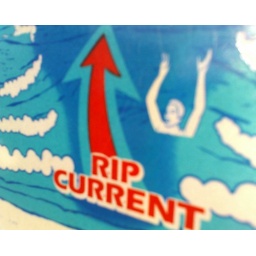
part of beach signs in Asbury Park NJ